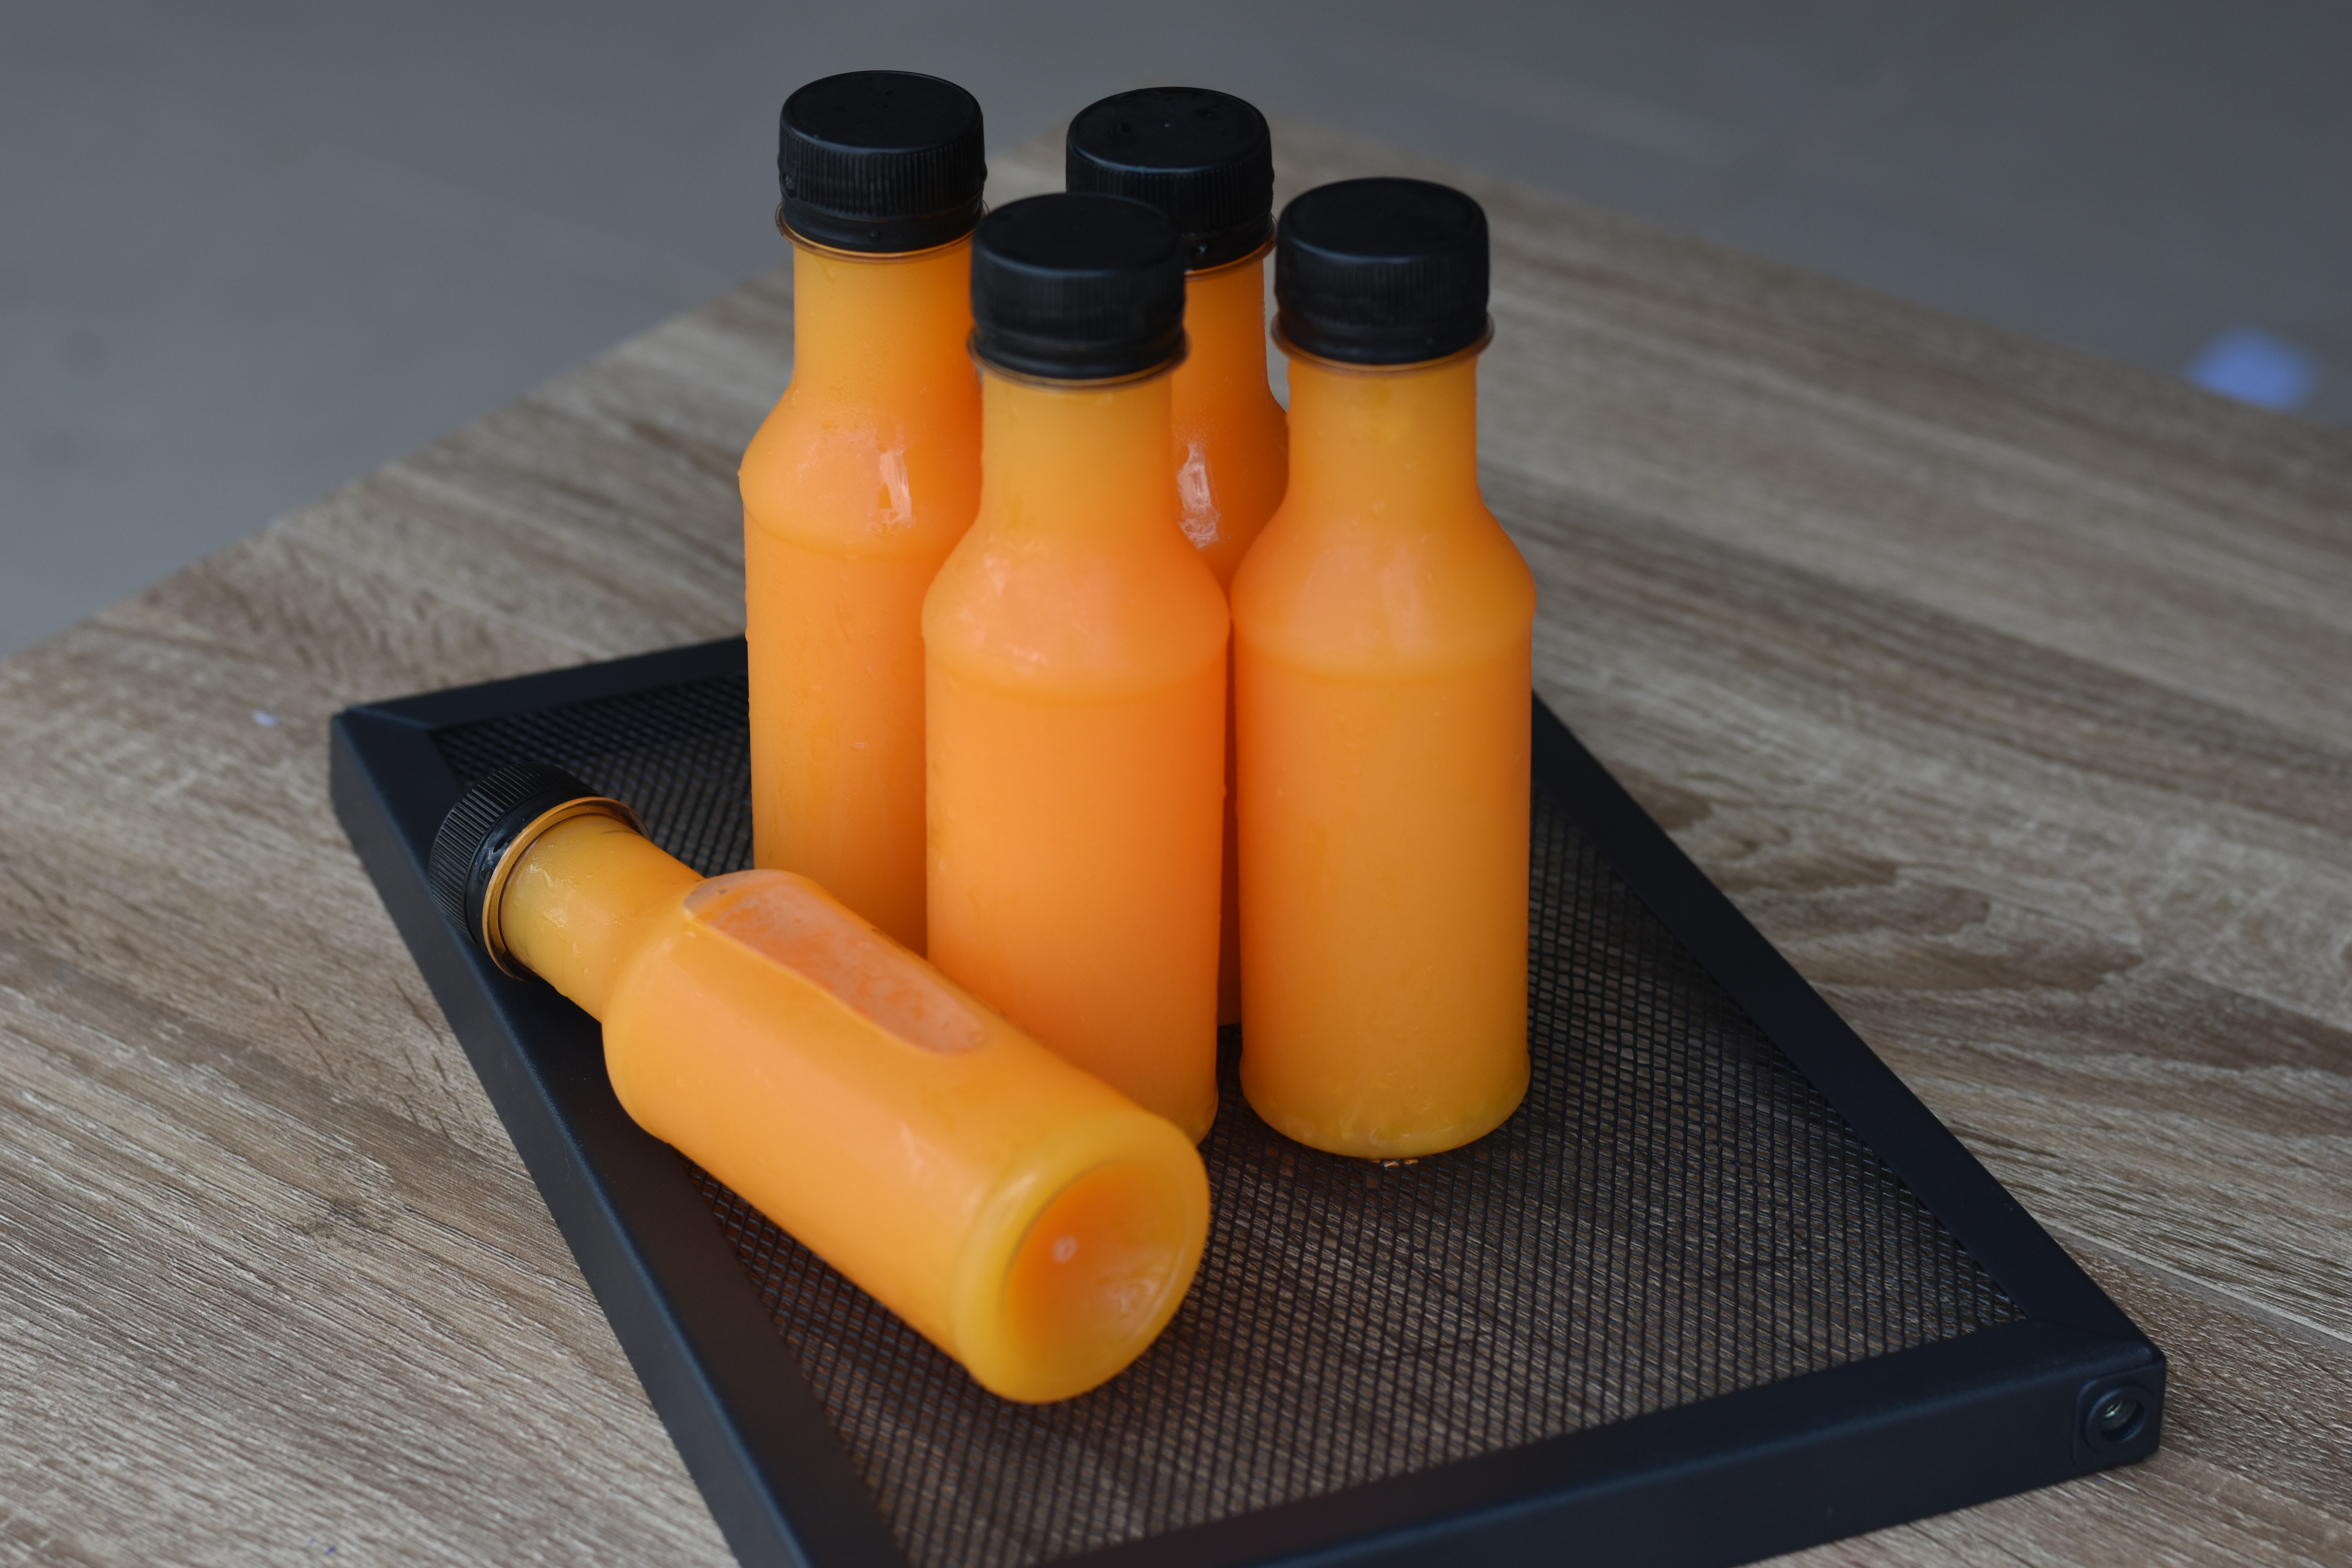
orange juice, plastic bottle, bottle, cylinder, plastic